Cycling in Canada

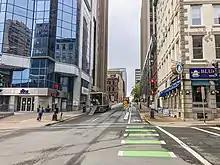
Protected bike lane on Hollis Street, Halifax, NS

In 2017 Victoria started building a planned 32 km all ages and abilities (AAA) bike network within the core of the city with a timeline to complete most of the network by the end of 2022. The AAA bike network in Victoria is meant to provide safe cycling facilities within 500m of where 95% of residents live. Cook Street was initially planned as part of the north–south route but faced neighbourhood resident and business opposition so the city opted to move the bike route to parallel Vancouver street. In contrast, downtown merchants where protected bike lanes have been installed are overwhelmingly positive after the construction of the protected bike lanes on Pandora avenue and Fort street.